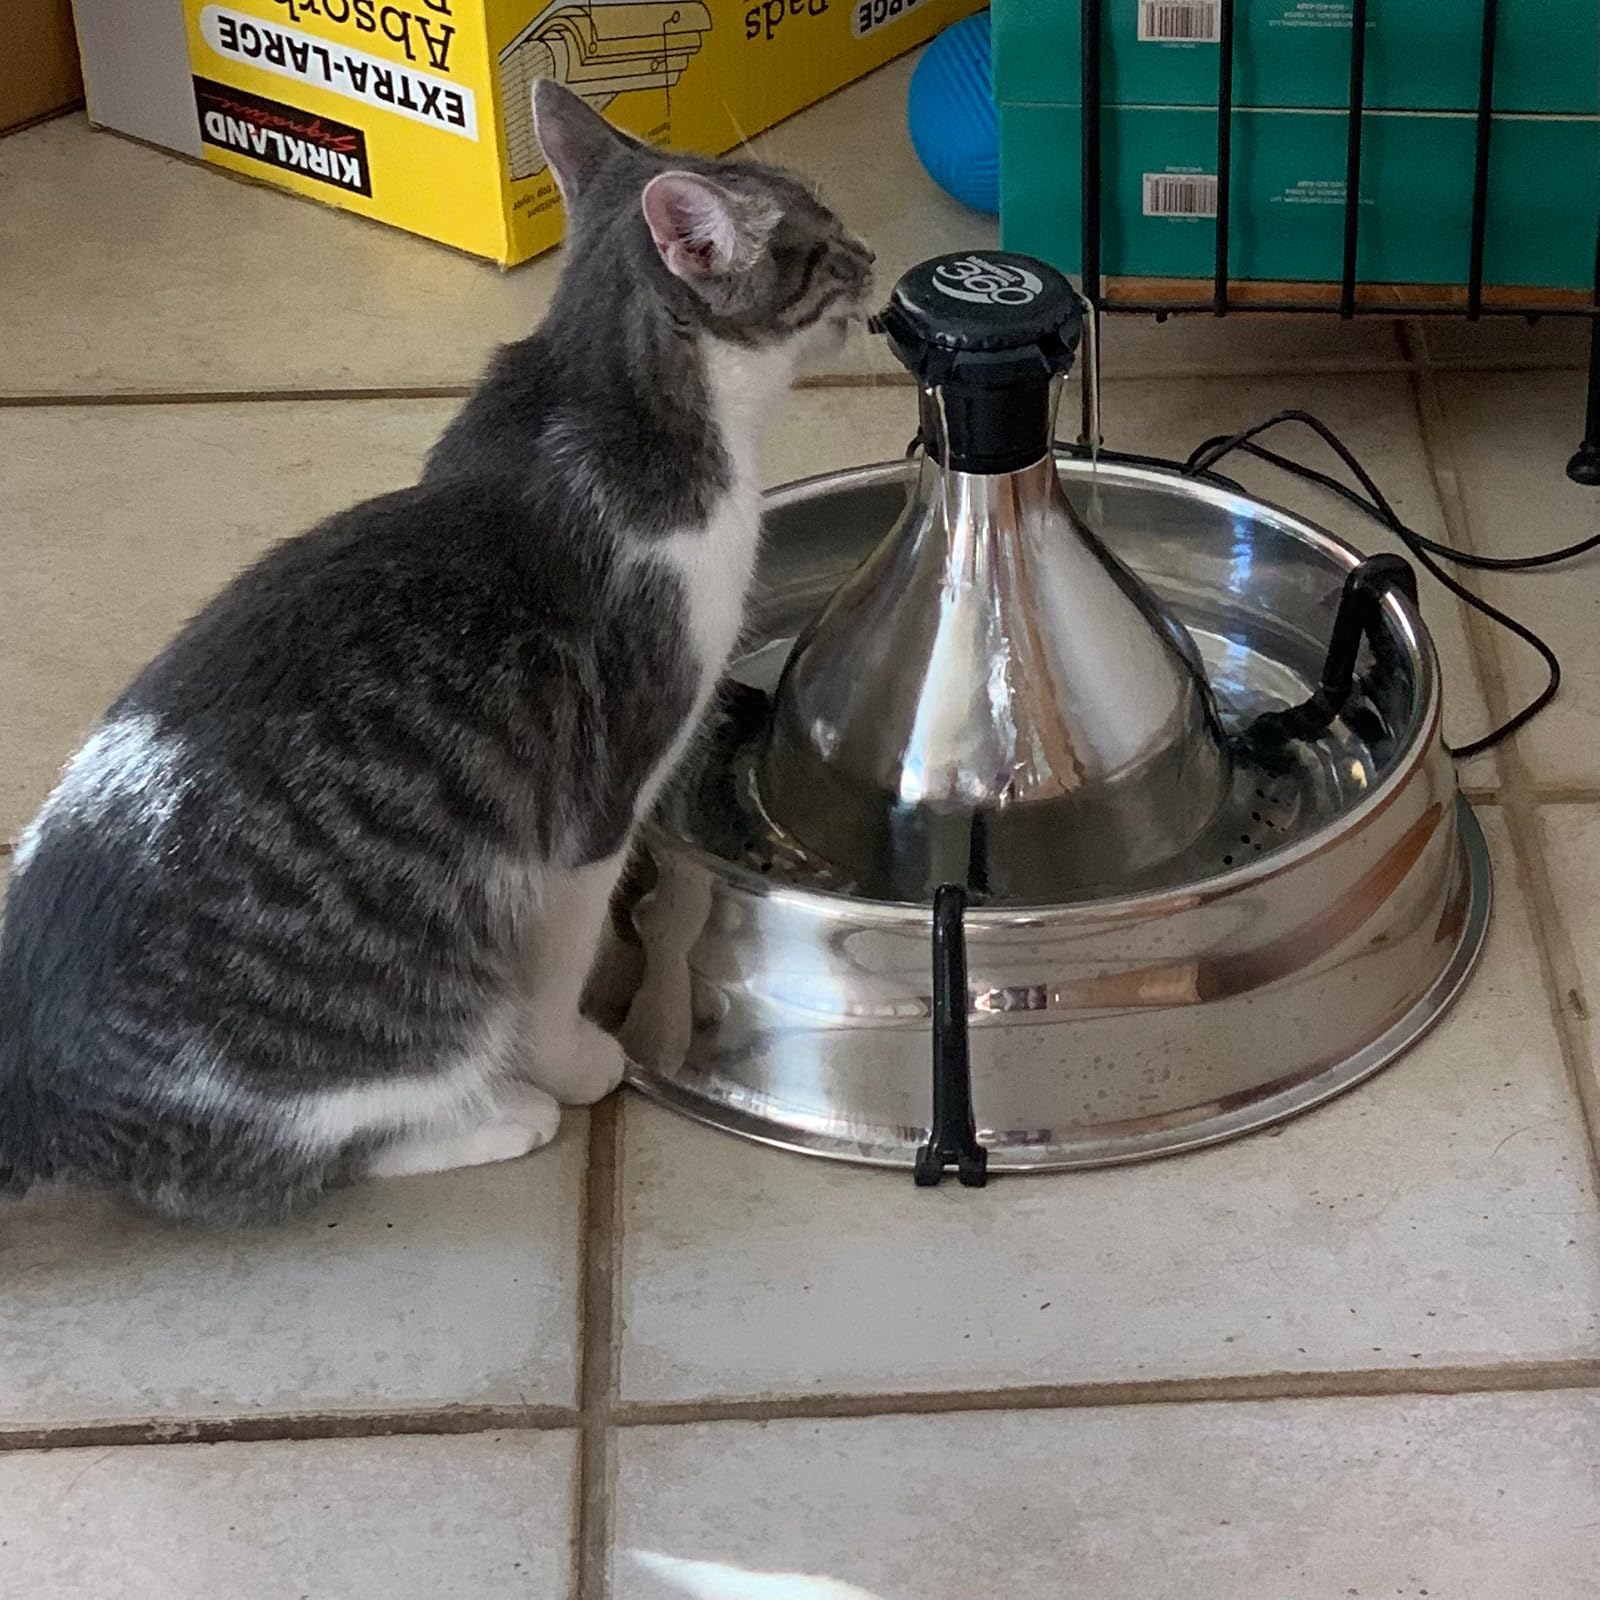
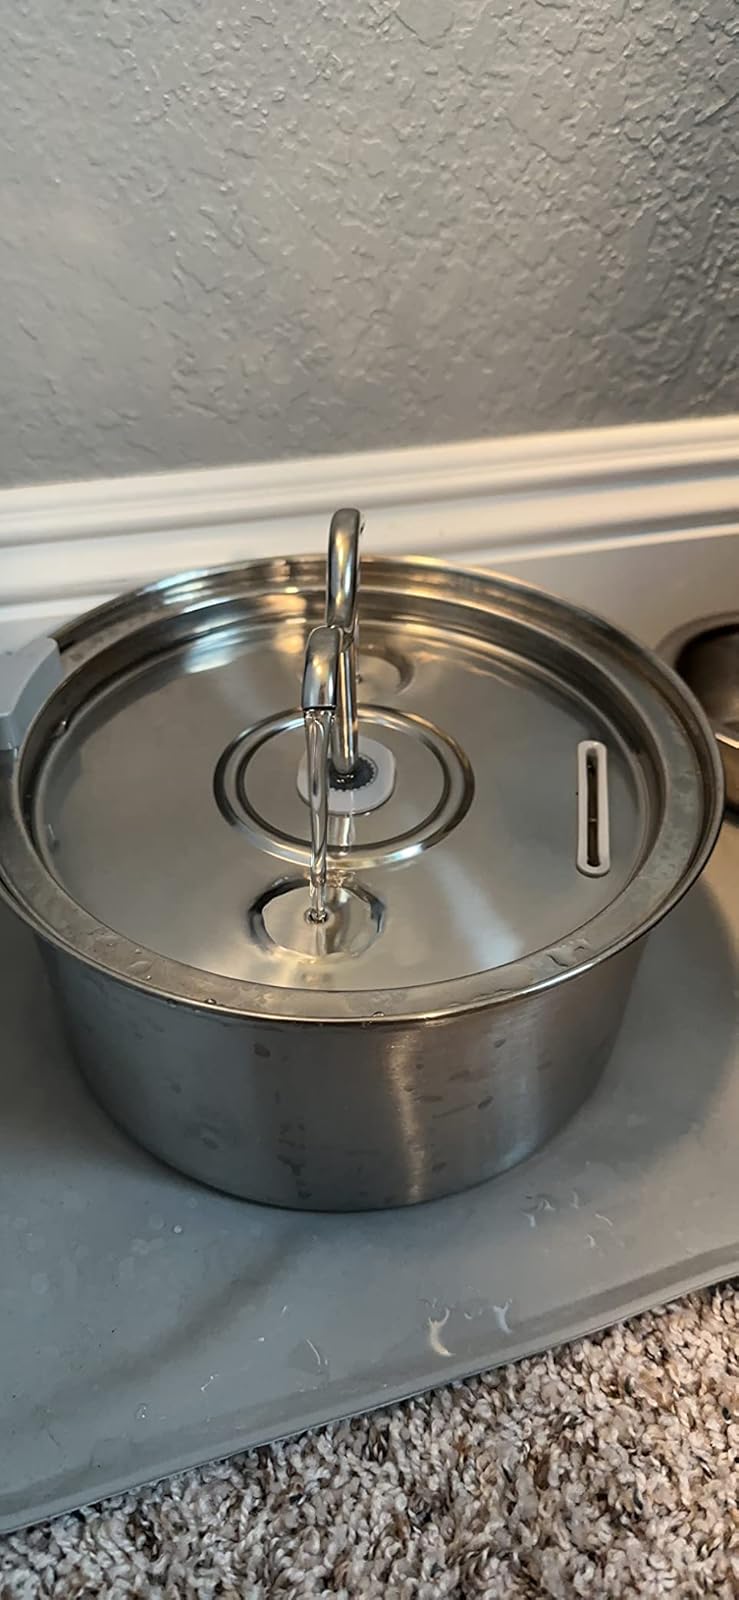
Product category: items_bowl
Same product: no